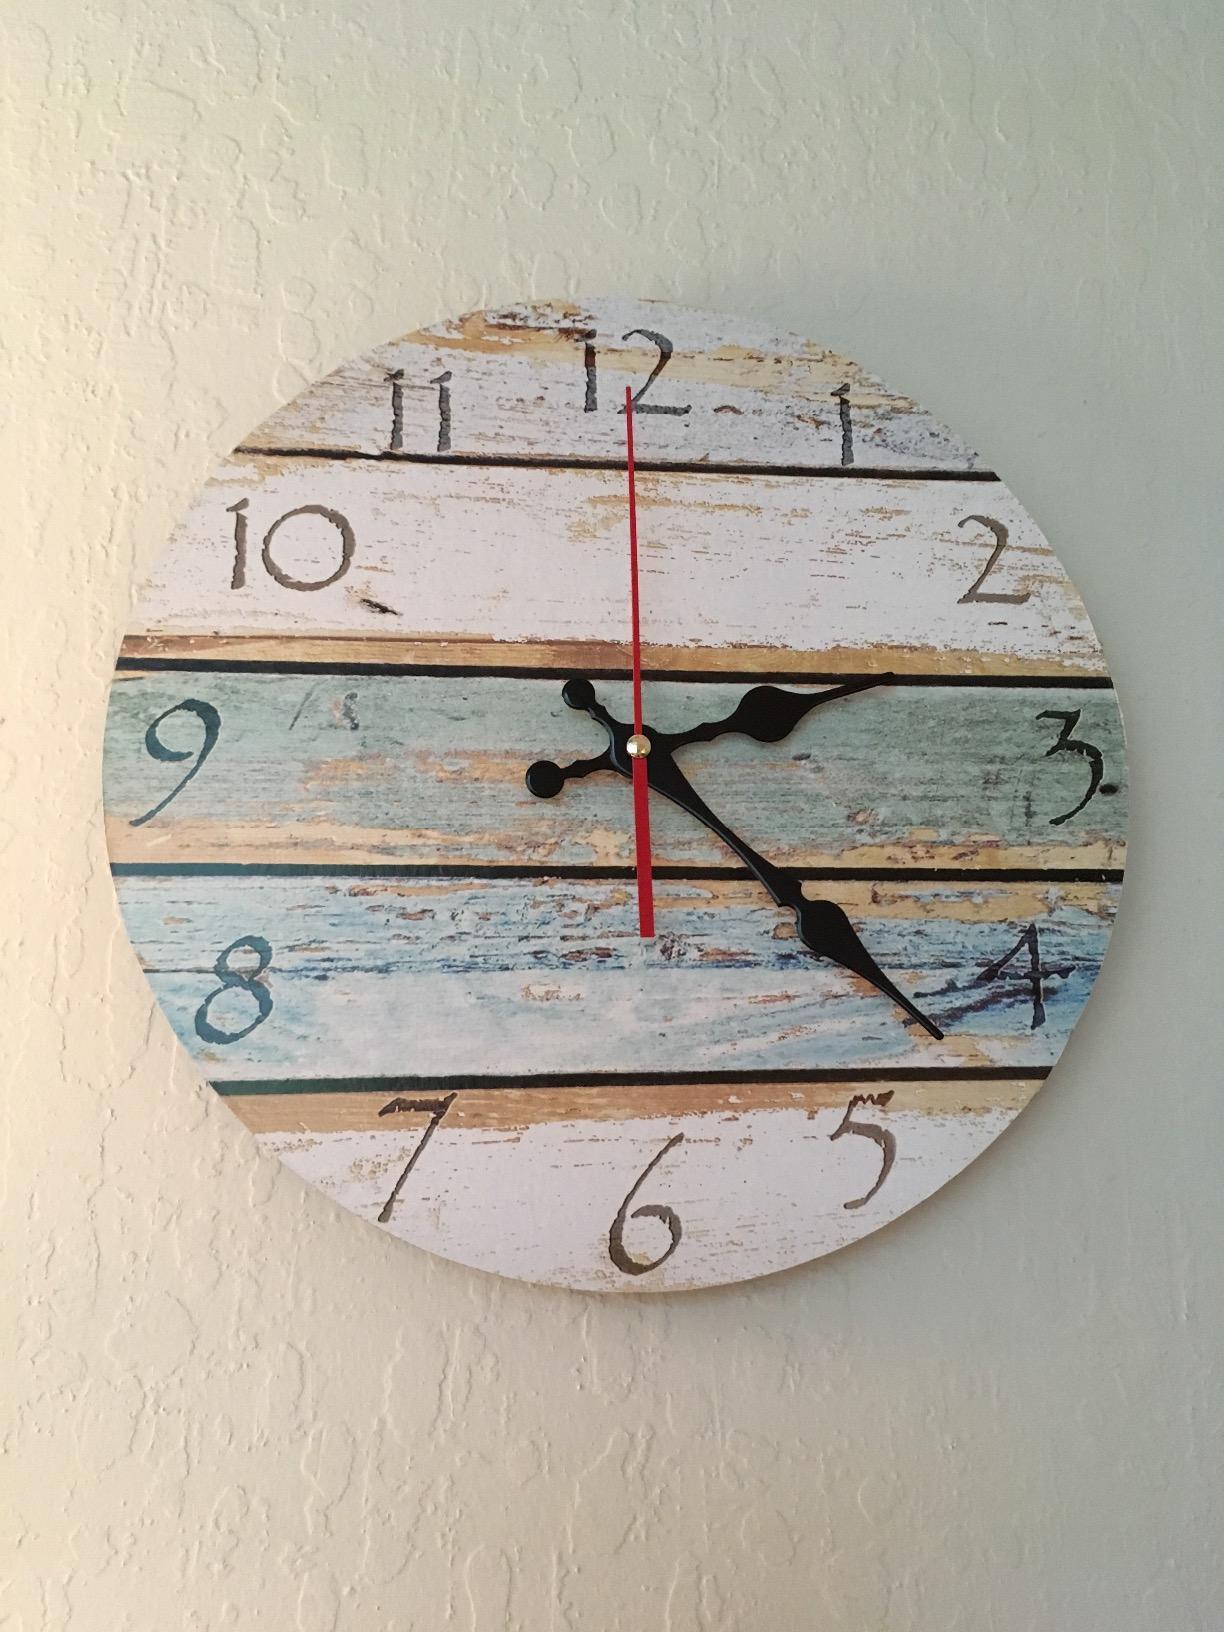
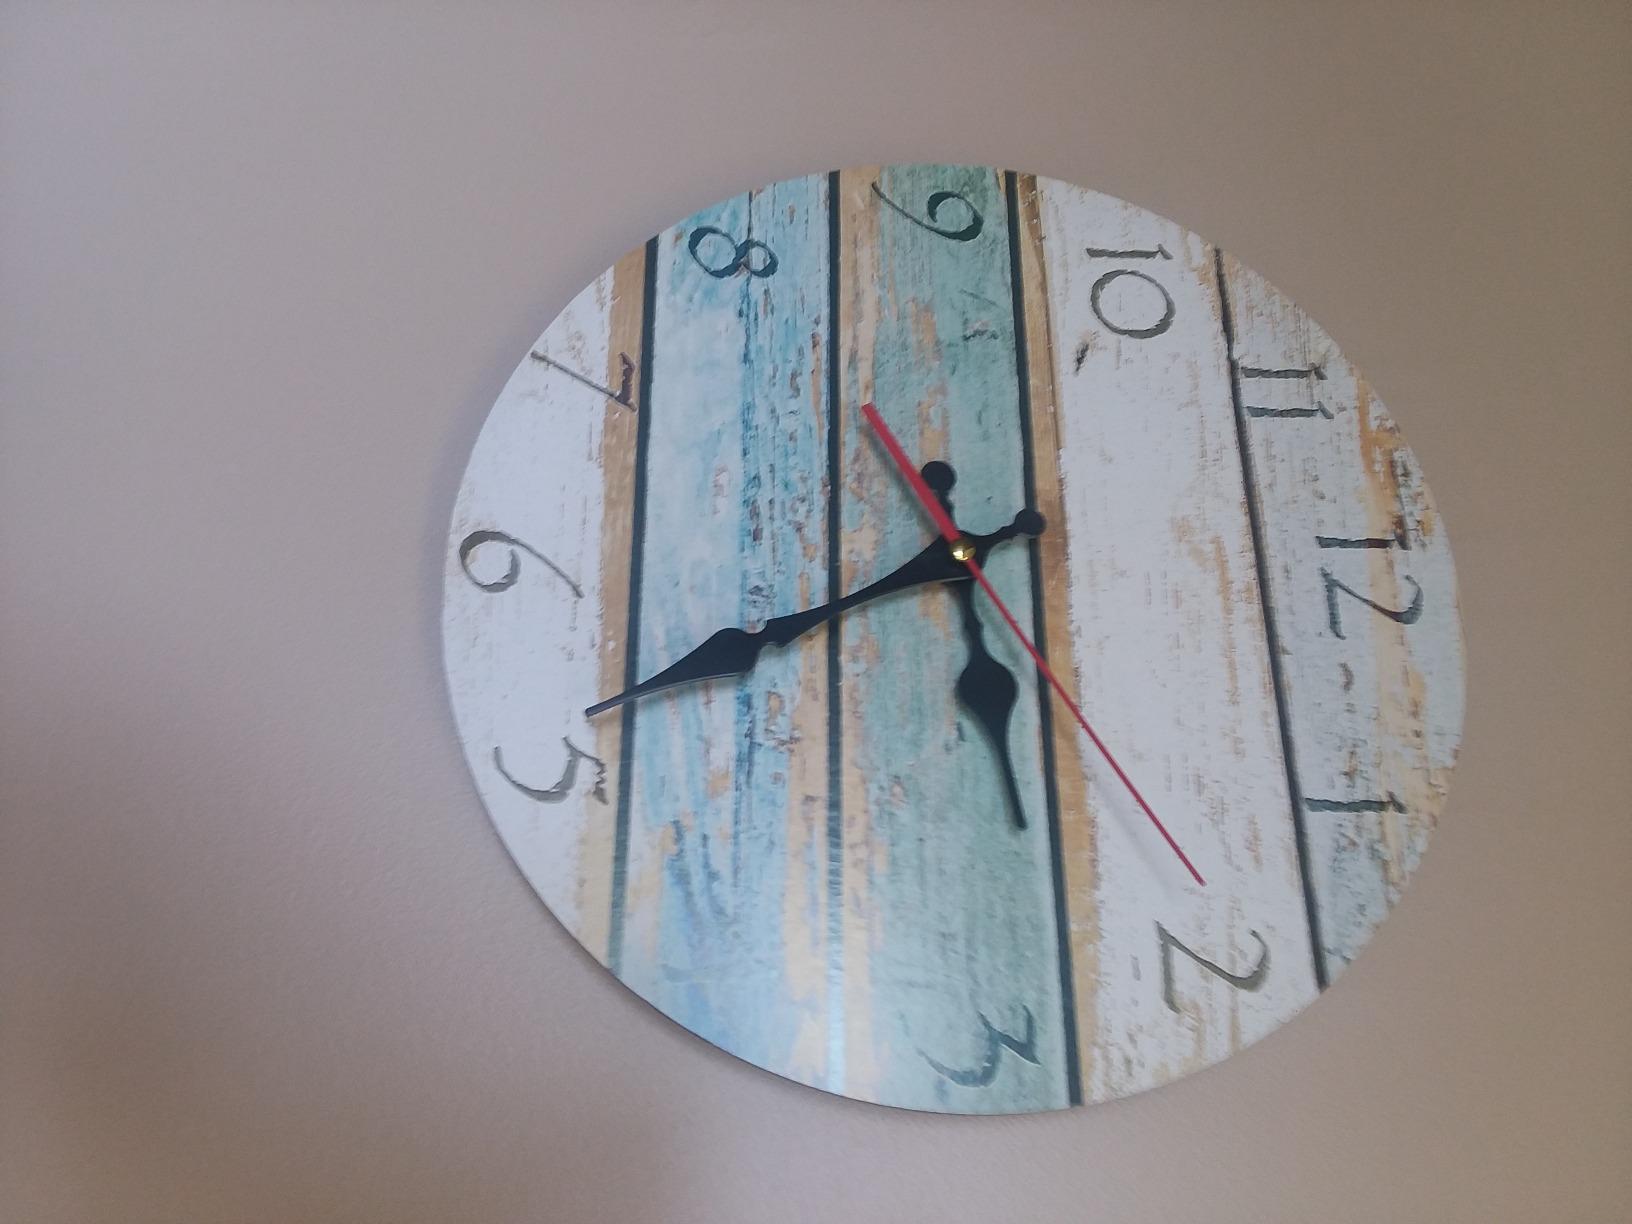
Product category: clock
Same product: yes